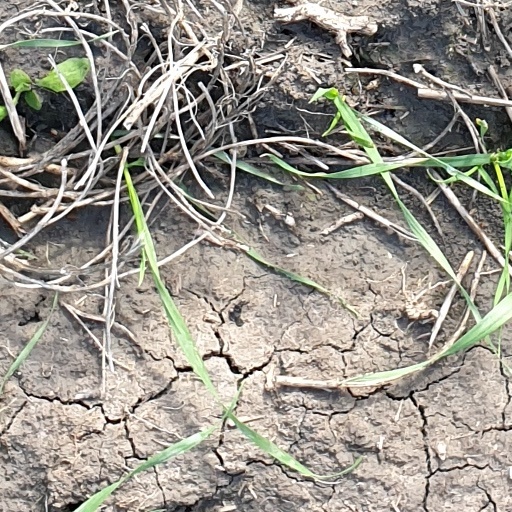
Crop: wheat